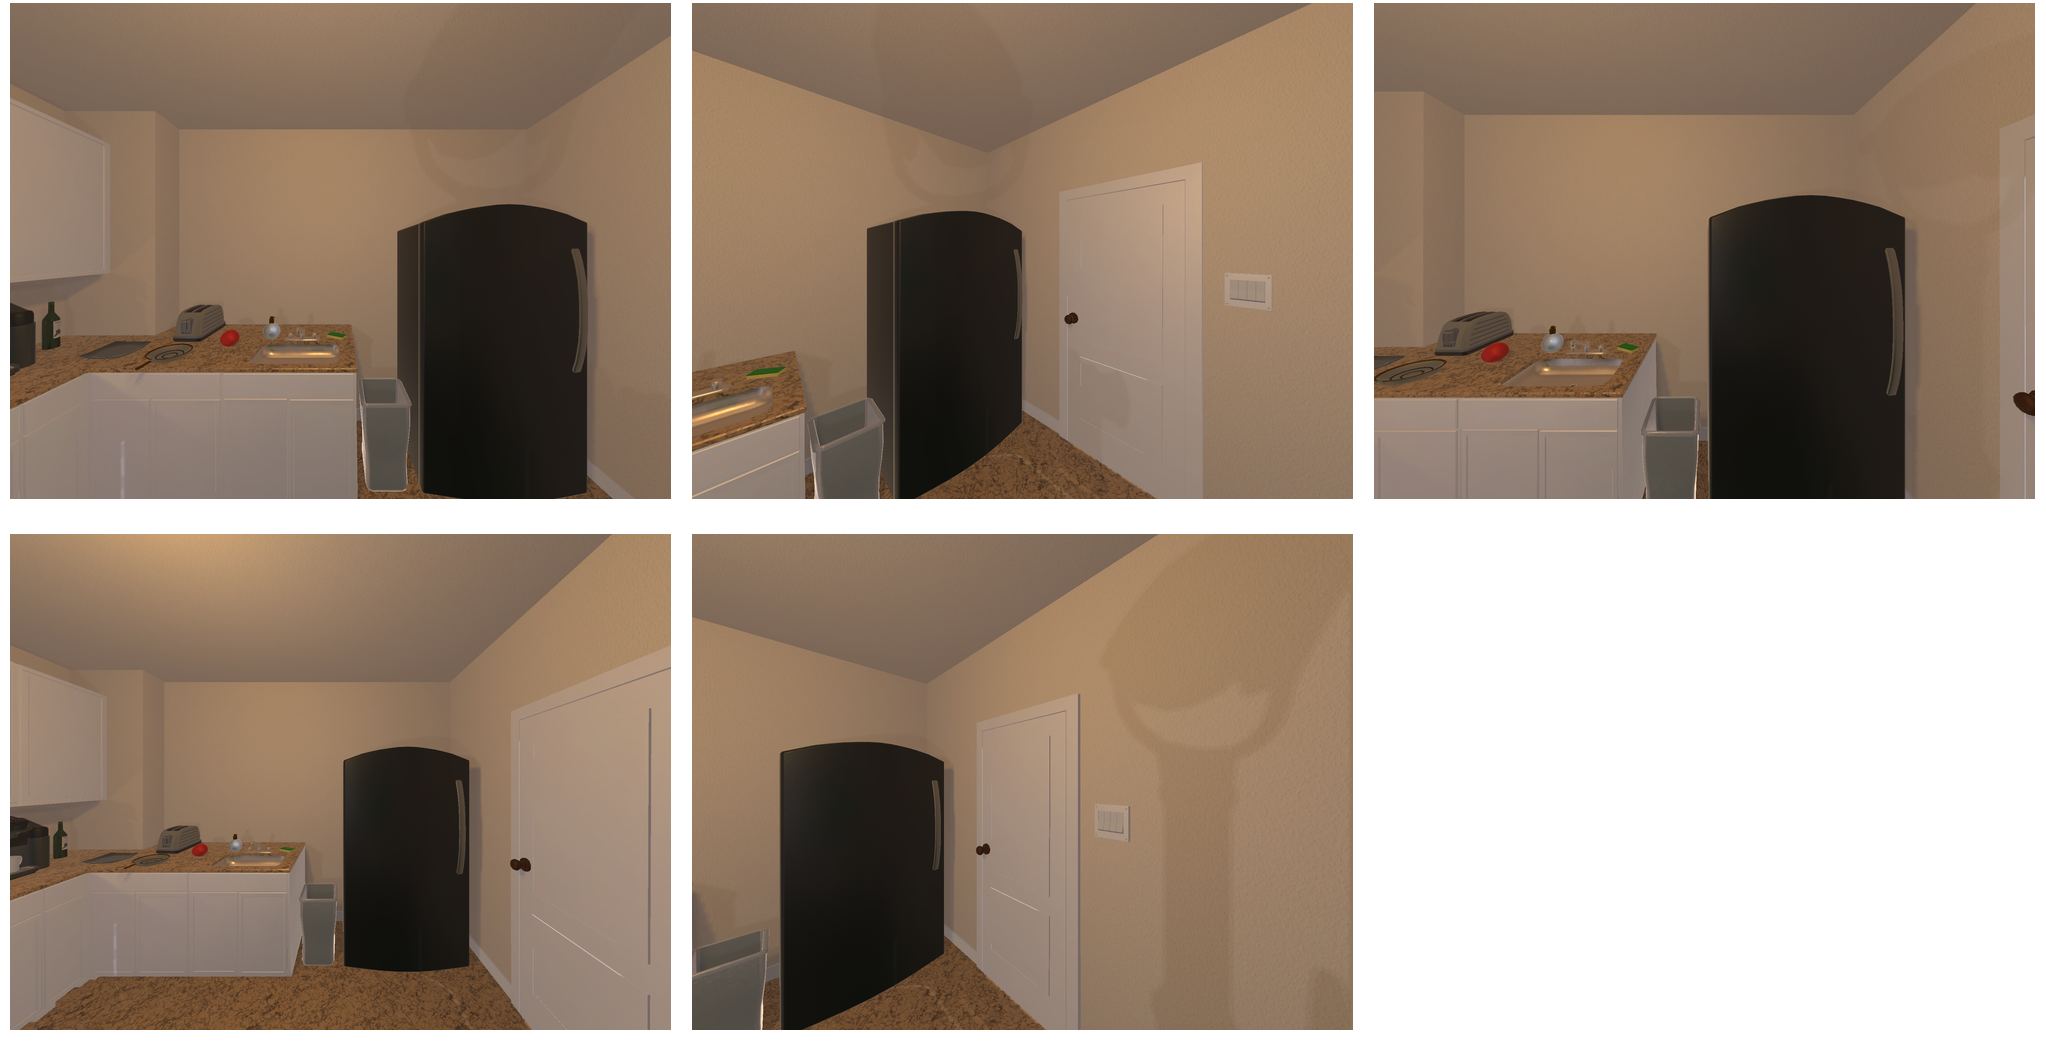Task instruction: Open the fridge.
Answer: {"task_instruction": "Open the fridge.", "nodes": ["handle", "fridge"], "edges": [{"functional_relationship": "openorclose", "object1": "handle", "object2": "fridge", "spatial_relations": ["in_front_of", "close"], "is_touching": true}], "action_type": "pull", "function_type": "open_close_control"}